The Crazies (1973 film)

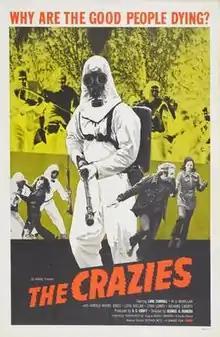
Theatrical release poster

The Crazies (also known as Code Name: Trixie) is a 1973 American science fiction horror film written and directed by George A. Romero. It stars Lane Carroll, Will McMillan, and Harold Wayne Jones as residents of a small American town that accidentally become afflicted by a military biological weapon. Filmed in Evans City in Western Pennsylvania, "The Crazies" was a box office failure upon release. A remake of the film was released in 2010.